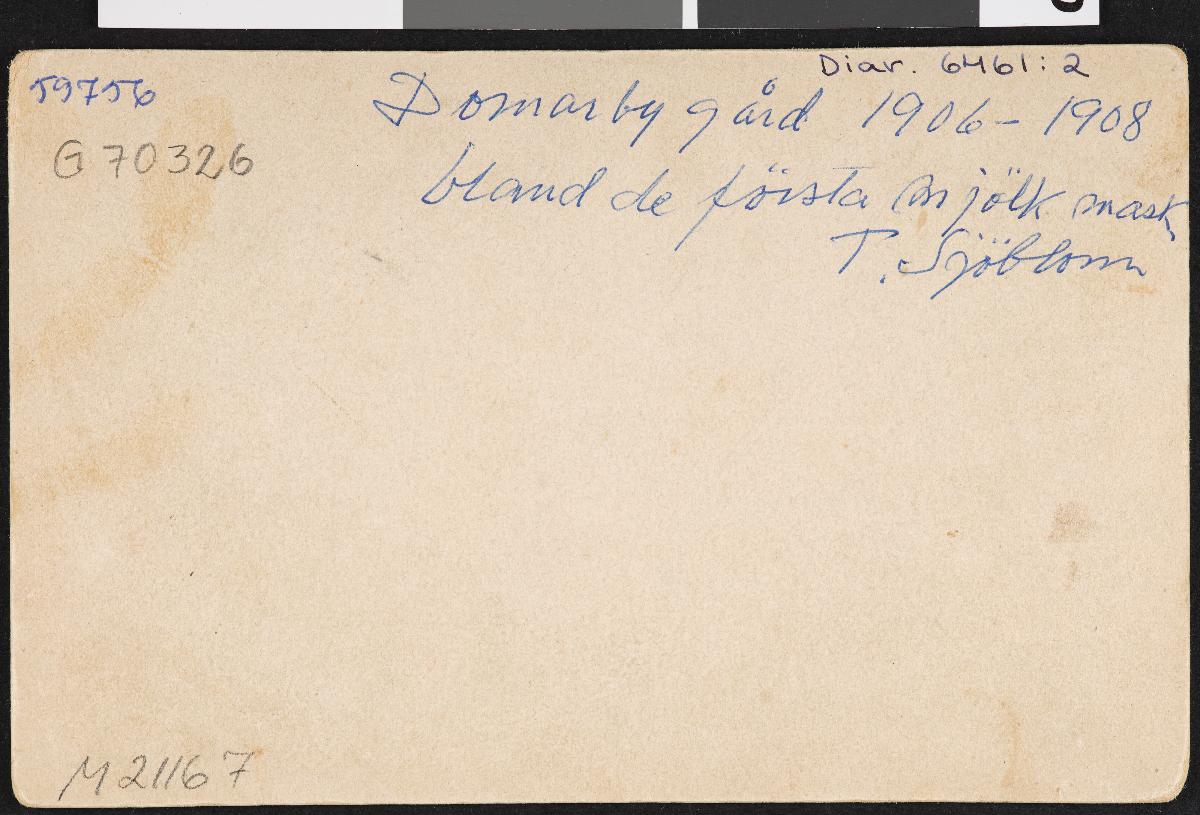
Tuomarinkylän kartano.
sisällön kuvaus: Karjanhoitaja T. Sjöblom navetassa lypsämässä  kartanon ensimmäisellä lypsykoneella. värillinen
Ajankohta: kuvausaika 1906-1908
Paikka: Suomi, Uusimaa, Helsinki, Tuomarinkylä Helsinki, Tuomarinkartano Helsinki, Tuomarinkylän kartano
Aiheet: maatalous, maitotalous, meijerituotteet (elintarvikkeet, tuotteet), lehmät, farming, dairy farming, dairy products, cows, jordbruk, mjölkhushållning, mejeriprodukter, kor